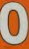
Number: 0